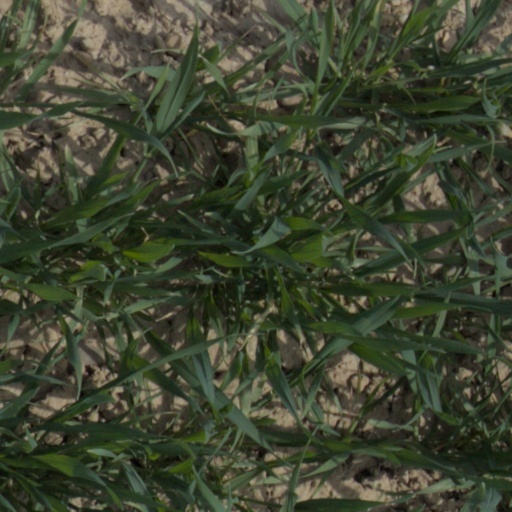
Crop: wheat